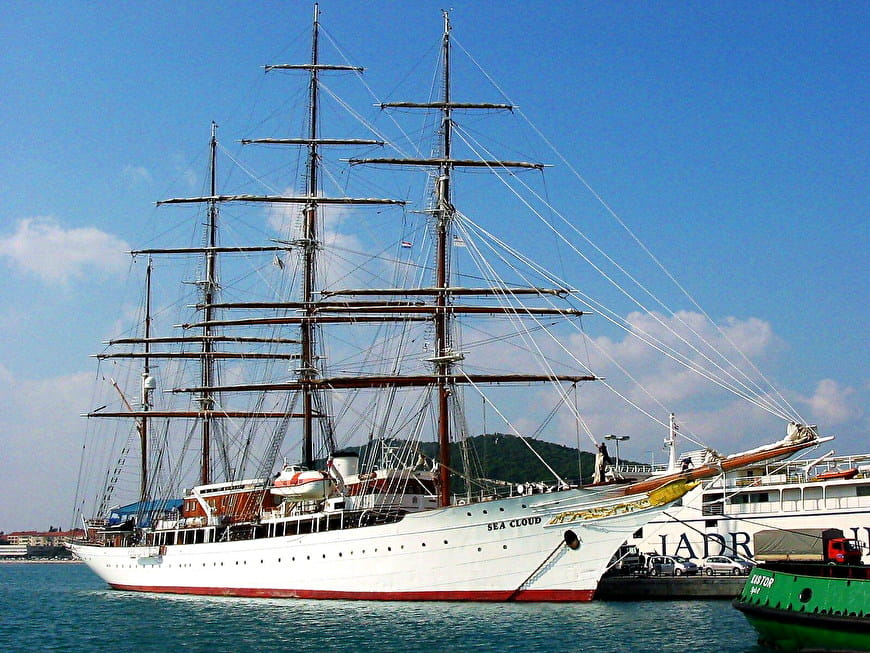
Vehicle type: Ships